List of Miss Supranational countries

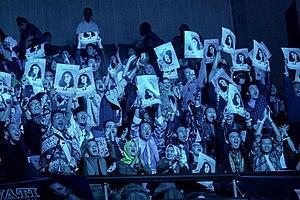
""Indonesian Pageant-Lover"" gave their support as the candidates competed on the Puteri Indonesia final coronation night.

In 2019, Joko Widodo announced the Puteri Indonesia Organization as "National Intangible Cultural Heritage of Indonesia", which carries the values of Indonesian culture and society togetherness, to celebrate the role of women in the creative industry, environment, tourism, education and social awareness. In line with that, the eldest daughter of media magnate MNC Group Hary Tanoesoedibjo and Miss Indonesia President and Chief Executive Officer chosen as The Deputy of Ministry of tourism and Creative Economy of The Republic of Indonesia by the President of Indonesia, Joko Widodo at the Istana Negara Palace in Central Jakarta. Generally, the final coronation night of the pageant was annually broadcast on Indosiar, but the 2007 and 2019–present edition was broadcast on SCTV, which means both of SCM Network Televisions is the official broadcaster of Puteri Indonesia.